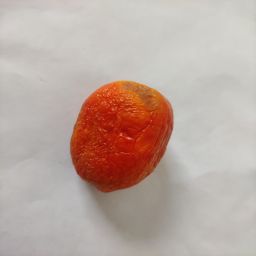
Crop: Tomato
Quality: Old